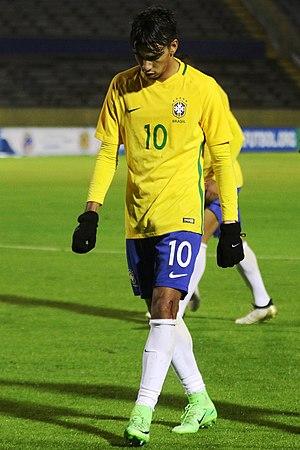
Lucas Tolentino Coelho de Lima, plus connu sous le nom de Lucas Paquetá, né le 27 août 1997 à Rio de Janeiro au Brésil, est un footballeur international brésilien, qui évolue au poste de milieu de terrain au sein du Milan AC.